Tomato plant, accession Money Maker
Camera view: bottom (45 deg); turntable rotation: 180 degrees
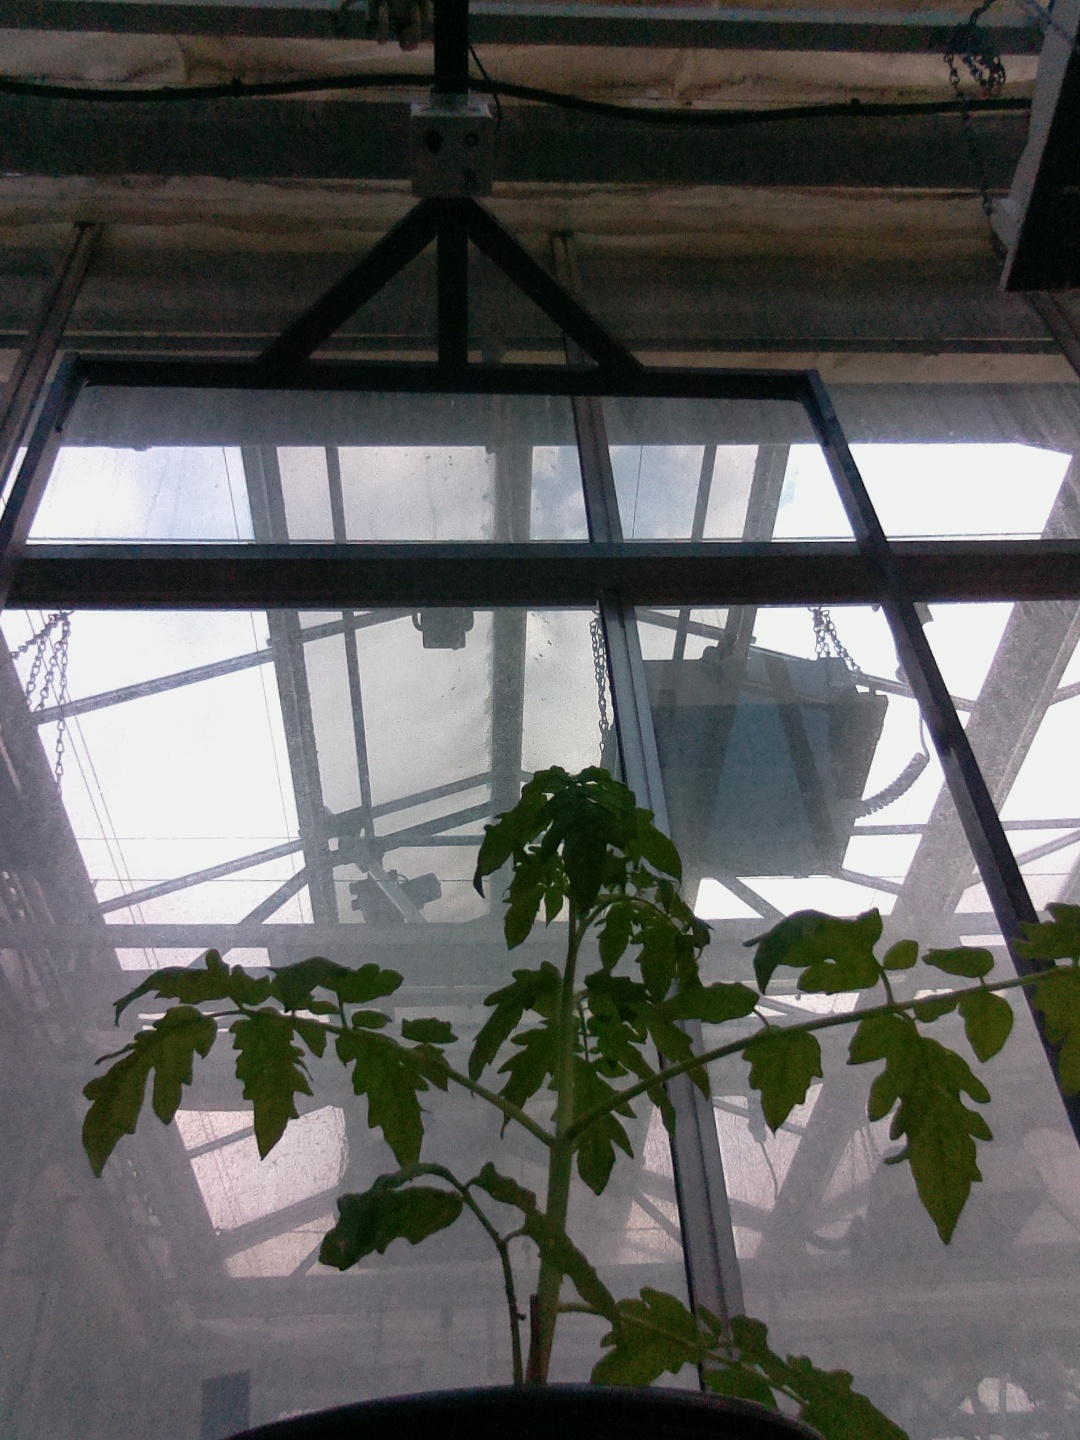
BBCH growth stage 13: 6 of true leaves visible